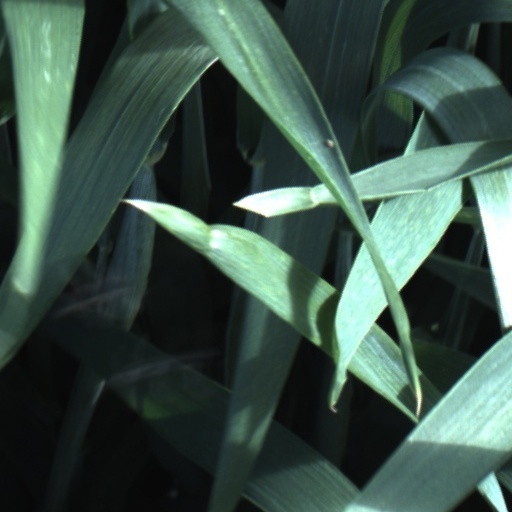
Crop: wheat